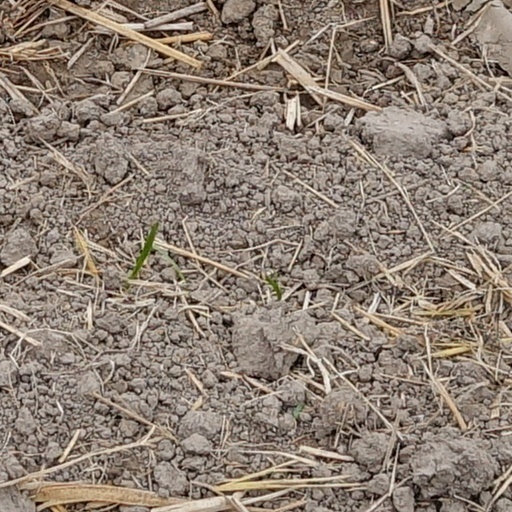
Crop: wheat